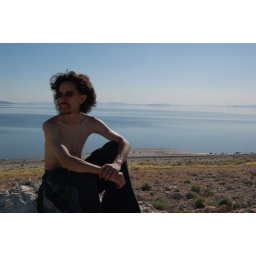
kuya hanging out on a rock on antelope island on the great salt lake in utah